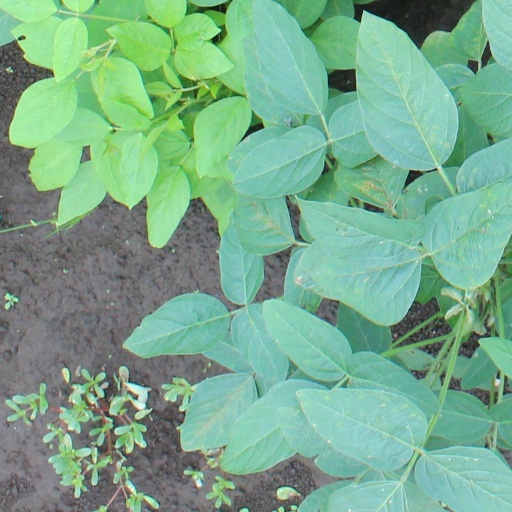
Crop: soybean